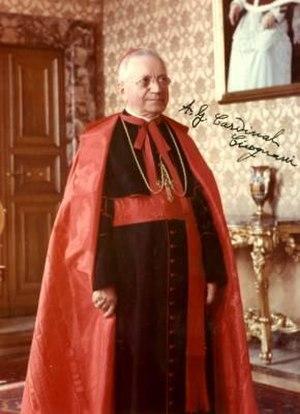
Amleto Giovanni Cicognani était un cardinal italien de l'Église catholique. Il a exercé les fonctions de Secrétaire d'État du Vatican de 1961 à 1969 et de doyen du Collège des cardinaux de 1972 jusqu'à sa mort. Il avait été créé cardinal en 1958.